Nakielska Street, Bydgoszcz

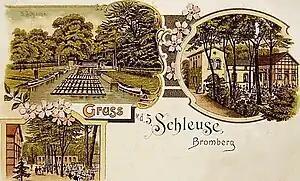
Bygoszcz Park canal postcard

In the second half of the 19th century, the park on the canal became a citywide leisure and entertainment area: the first restaurant with a dance floor and a garden patio - "Blumenschleuse" ("the flower lock")- was built in 1838. In following years, private entrepreneurs opened there catering facilities and organized attractions: boat rentals, dances, exhibitions, summer theater, ice rink, etc. In this constant foliage and bushes area was unveiled in 1894 a monument to the co-creator of the canal, Franz von Brenckenhoff, in a form of a bust standing between the second and third lock. It was dismantled and moved to Piła in July 1919, after the decision to reintegrate Bydgoszcz to Polish territory. At the same time the Bydgoszcz Canal, was participating actively to the city business: countless rafts floated to the west, and locks were used age by barges, ships and even steamers.